Prednisolone

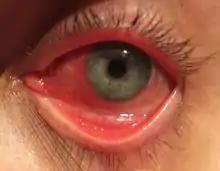
Conjunctivitis

Topical prednisolone is mainly used in the ophthalmic pathway as eye drops in numerous eye conditions, including corneal injuries caused by chemicals, burns, and alien objects, inflammation of the eyes, mild to moderate non-infectious allergies, disorders of the eyelid, conjunctiva or sclera, ocular inflammation caused by operation and optic neuritis. Some side effects include glaucoma, blurred vision, eye discomfort, impaired recovery of injured site, scarring of the optic nerve, cataracts, and urticaria. However, their prevalence is not known.